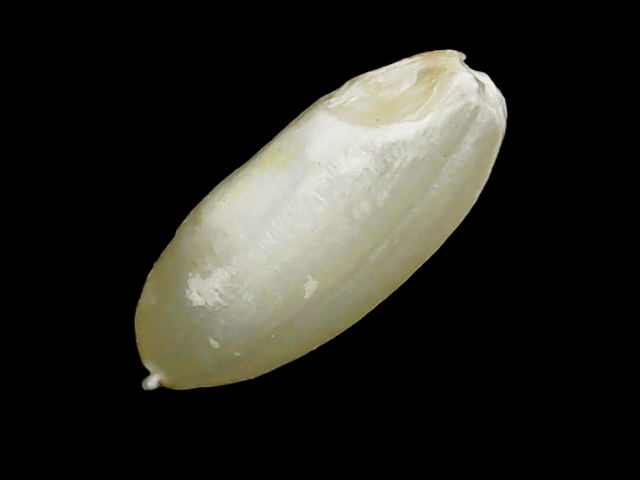
Rice variety: Binadhan10